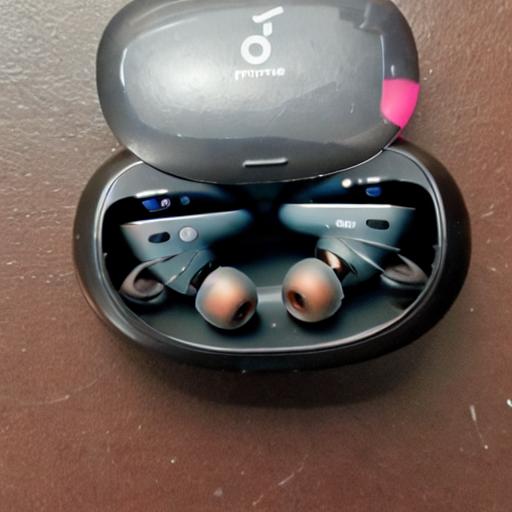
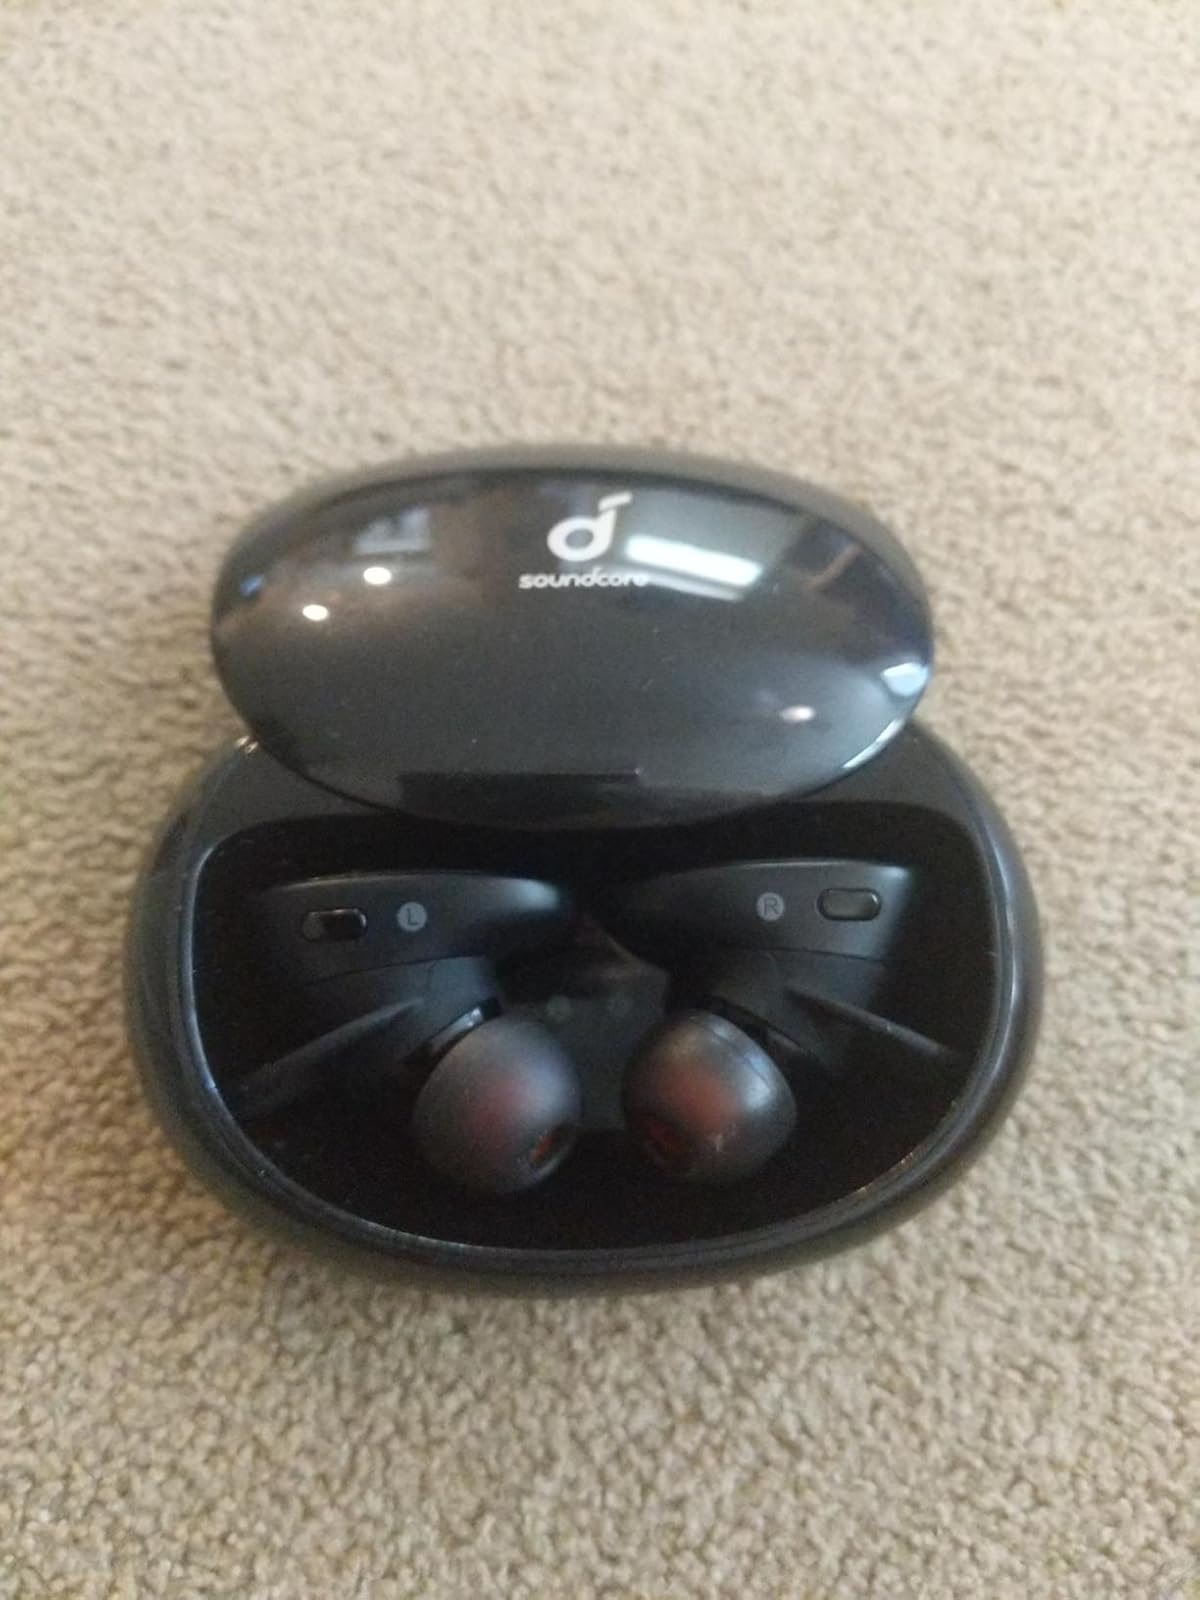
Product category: earbuds
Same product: no